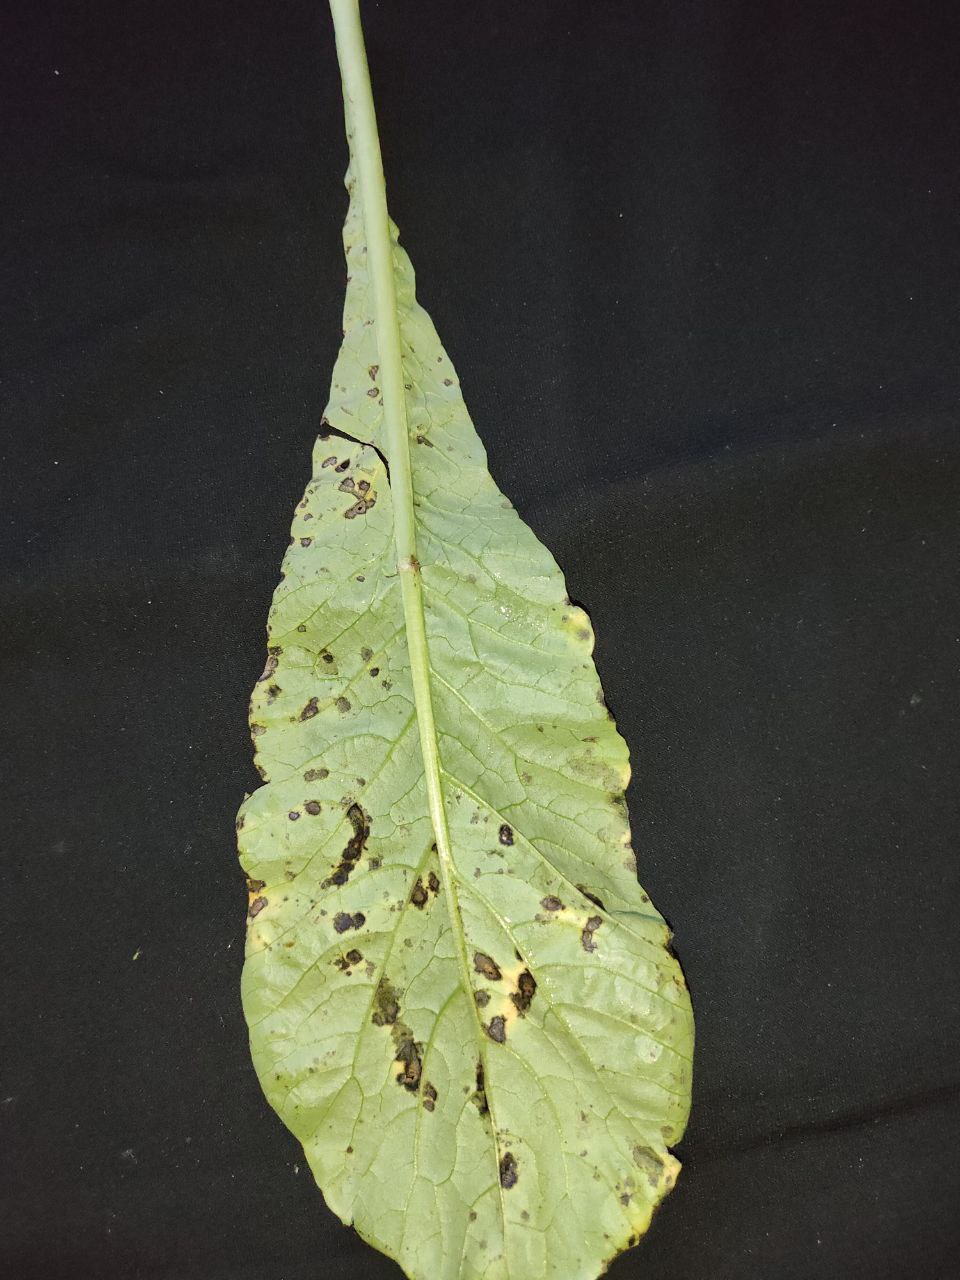
Label: Black leaf spot